Jadvyga Tūbelienė

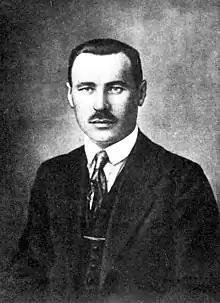
Juozas Tūbelis

On February 7, 1920, newly returned from Paris, Jadvyga married Juozas Tūbelis at Vytautas’ the Great Church in Kaunas. Rev. Juozas Tumas-Vaižgantas (1869–1933) officiated. As later told by Jadvyga:"At my marriage at the President’s Palace, there was a doorman downstairs... A huge man, wide-shouldered... and Voldemaras was a very little man. So, Voldemaras got drunk, for once, on champagne which he had brought from Paris. We had all come from Paris and returned together to Lithuania, whereupon we got married. So, they decided that they would dance to this big event. So, Voldemaras and the doorman danced together wildly in this big hall of the Presidential Palace and crashed into walls, but they were drunk. Then all the chauffeurs went crazy. There was never such a night in town. They began running the streets with the cars. All the chauffeurs who were working for the government, for all the ministers and directors, ran the streets in the cars, making a terrible noise."